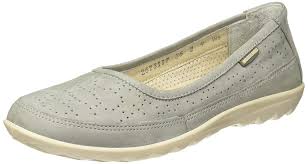
Label: Ballet Flat